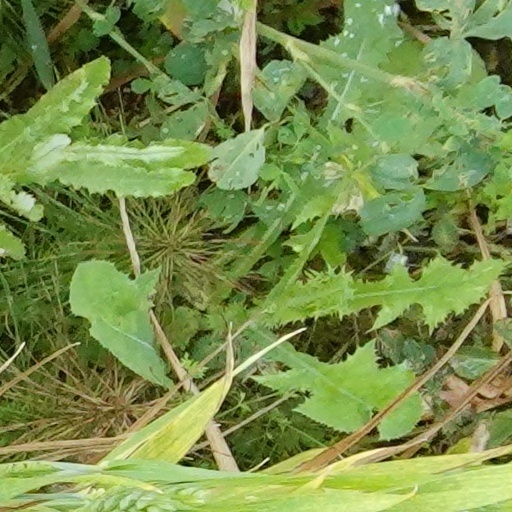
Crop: wheat